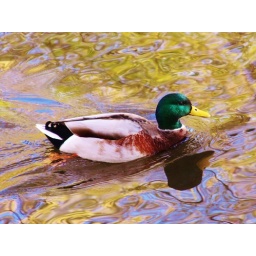
Beauttiful Male Mallard duck in the river by my home ! 10 30 2010. usa .nead Chicago . usa !